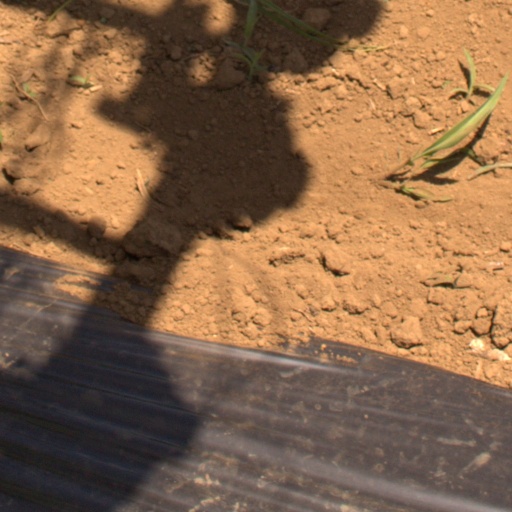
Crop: Jerusalem artichoke